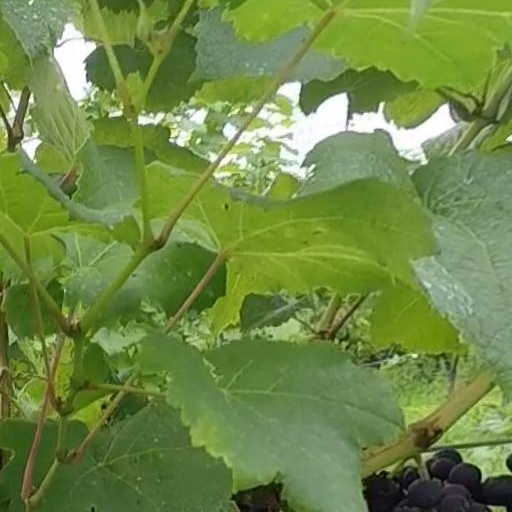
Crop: grape